Onno Klopp

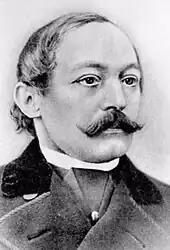
Onno Klopp (about 1860)

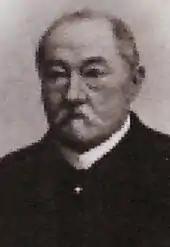
Onno Klopp (about 1900)

Onno Klopp (9 October 1822 in Leer, Kingdom of Hanover – 9 August 1903 in Penzing, Austria) was a German historian, best known as the author of "Der Fall des Hauses Stuart" (The Fall of the House of Stuart), the fullest existing account of the later Stuarts. He is also known as one of the few German historians who denigrated Frederick the Great.